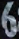
Number: 6